Sky position (RA, Dec in degrees): 359.951, 1.149
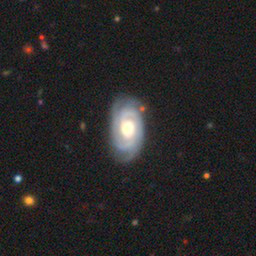
Galaxy morphology: Unbarred Tight Spiral Galaxies